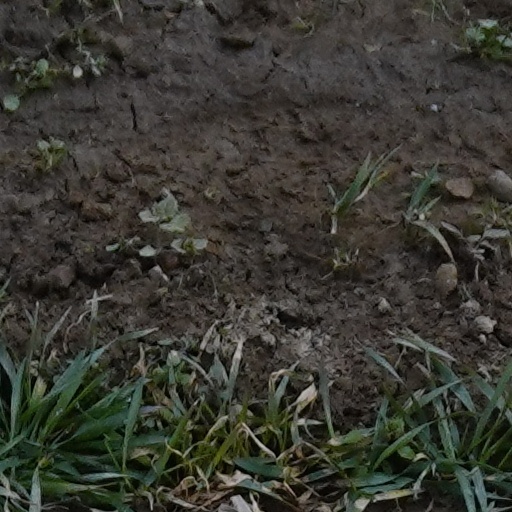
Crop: wheat